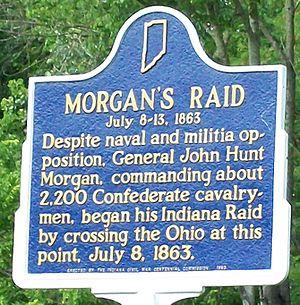
La bataille de Corydon est un combat qui eut lieu le 9 juillet 1863 au sud de Corydon, qui était à l'époque la capitale de l'État américain de l'Indiana et le siège de comté d'Harrison. L'attaque eut lieu durant le raid de Morgan, pendant la guerre de Sécession : une force comprenant 2 500 cavaliers envahit l'Union pour soutenir la campagne de Tullahoma. Ce fut la seule bataille rangée qui advint dans l'Indiana durant la guerre de Sécession ; aucune autre bataille n'a eu lieu dans l'État depuis.